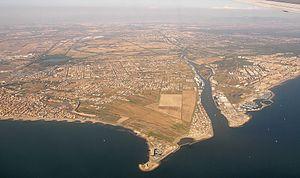
Le Tibre est un fleuve italien qui se jette dans la mer Tyrrhénienne.
Ostie était le port de la Rome antique, situé à l'embouchure du Tibre, à 35 km au sud-ouest de Rome.